Ulster Rugby

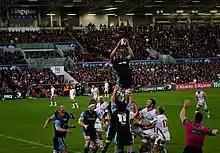
Ulster v Glasgow match, October 2014

The 2014–15 season was Ulster's first under director of rugby Les Kiss and head coach Neil Doak. The redeveloped Ravenhill, renamed the Kingspan Stadium, now had a capacity of 18,196. Rory Best was named captain after the retirement of Johann Muller. New signings included out-half Ian Humphreys, returning from London Irish, lock Franco van der Merwe from the Lions, outside back Louis Ludik from Agen, and flanker Sean Reidy from Counties Manukau. Ulster were knocked out of the new European Champions Cup at the group stage. They finished fourth in the Pro12 but narrowly lost in the playoff semifinal to eventual champions Glasgow Warriors. Prop Declan Fitzpatrick retired at the end of the season. Wing Craig Gilroy was named Player of the Year.